Ystad Line

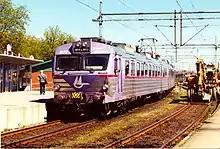
X11 train at Ystad Station

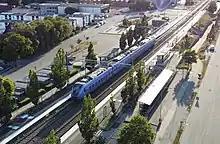
Pågatågen X61 (railcar) at Skurup station

The Ystad Line is a long railway line between Malmö and Ystad in Scania, Sweden. At Ystad, the line connects with the Österlen Line, which continues onwards to Simrishamn.